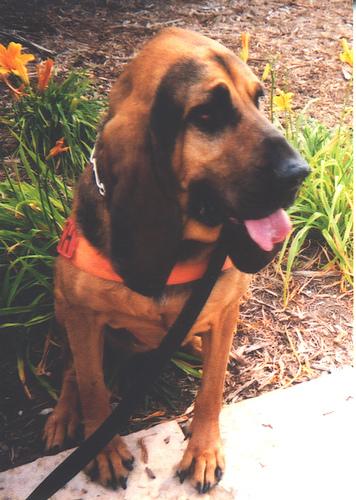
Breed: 207-n000044-bloodhound